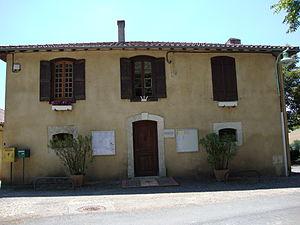
Lussan (Gers, Fr) mairie
Lussan est une commune française située dans le département du Gers en région Occitanie.